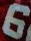
Number: 6